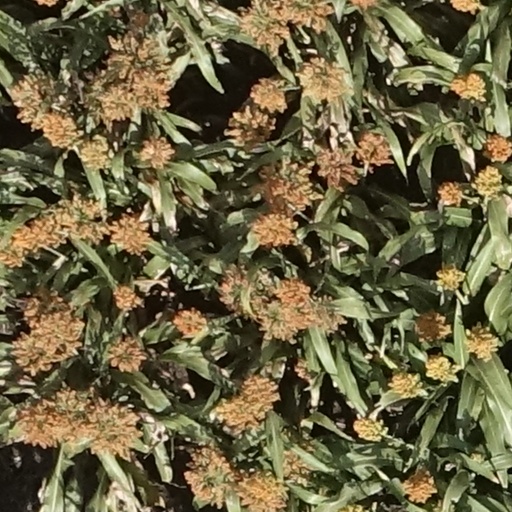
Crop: sorghum